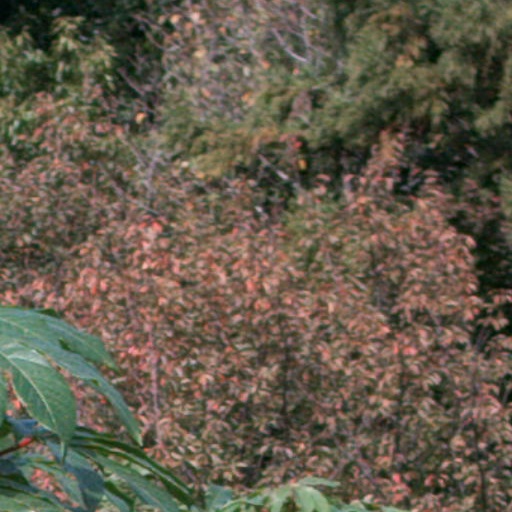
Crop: cassava